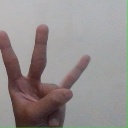
अक्षर: क्ष